Gualicho

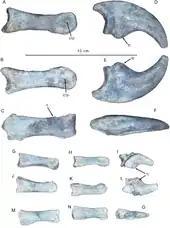
Digits of the left hand

On 13 February 2007, Akiko Shinya, preparator of the Field Museum of Natural History, east of the Ezequiel Ramos Mexía Reservoir at the Rancho Violante, discovered the skeleton of a theropod new to science. In 2016, the specimen was named and described by Sebastián Apesteguía, Nathan D. Smith, Rubén Juárez Valieri and Peter J. Makovicky. The generic name is derived from the "gualichu", a demon of local folklore. The specific name honours Shinya as the animal's discoverer.